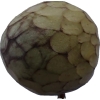
Label: cherimoya